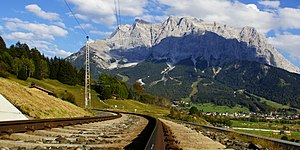
Wetterstein
Udsigt fra Lermoos over Außerfernbahn mod Ehrwald og på Wetterstein bjergene med Zugspitze venstre
Wetterstein er en bjergkæde på grænsen mellem Tyskland og Østrig med bl.a. Tysklands højeste bjerg, Zugspitze.